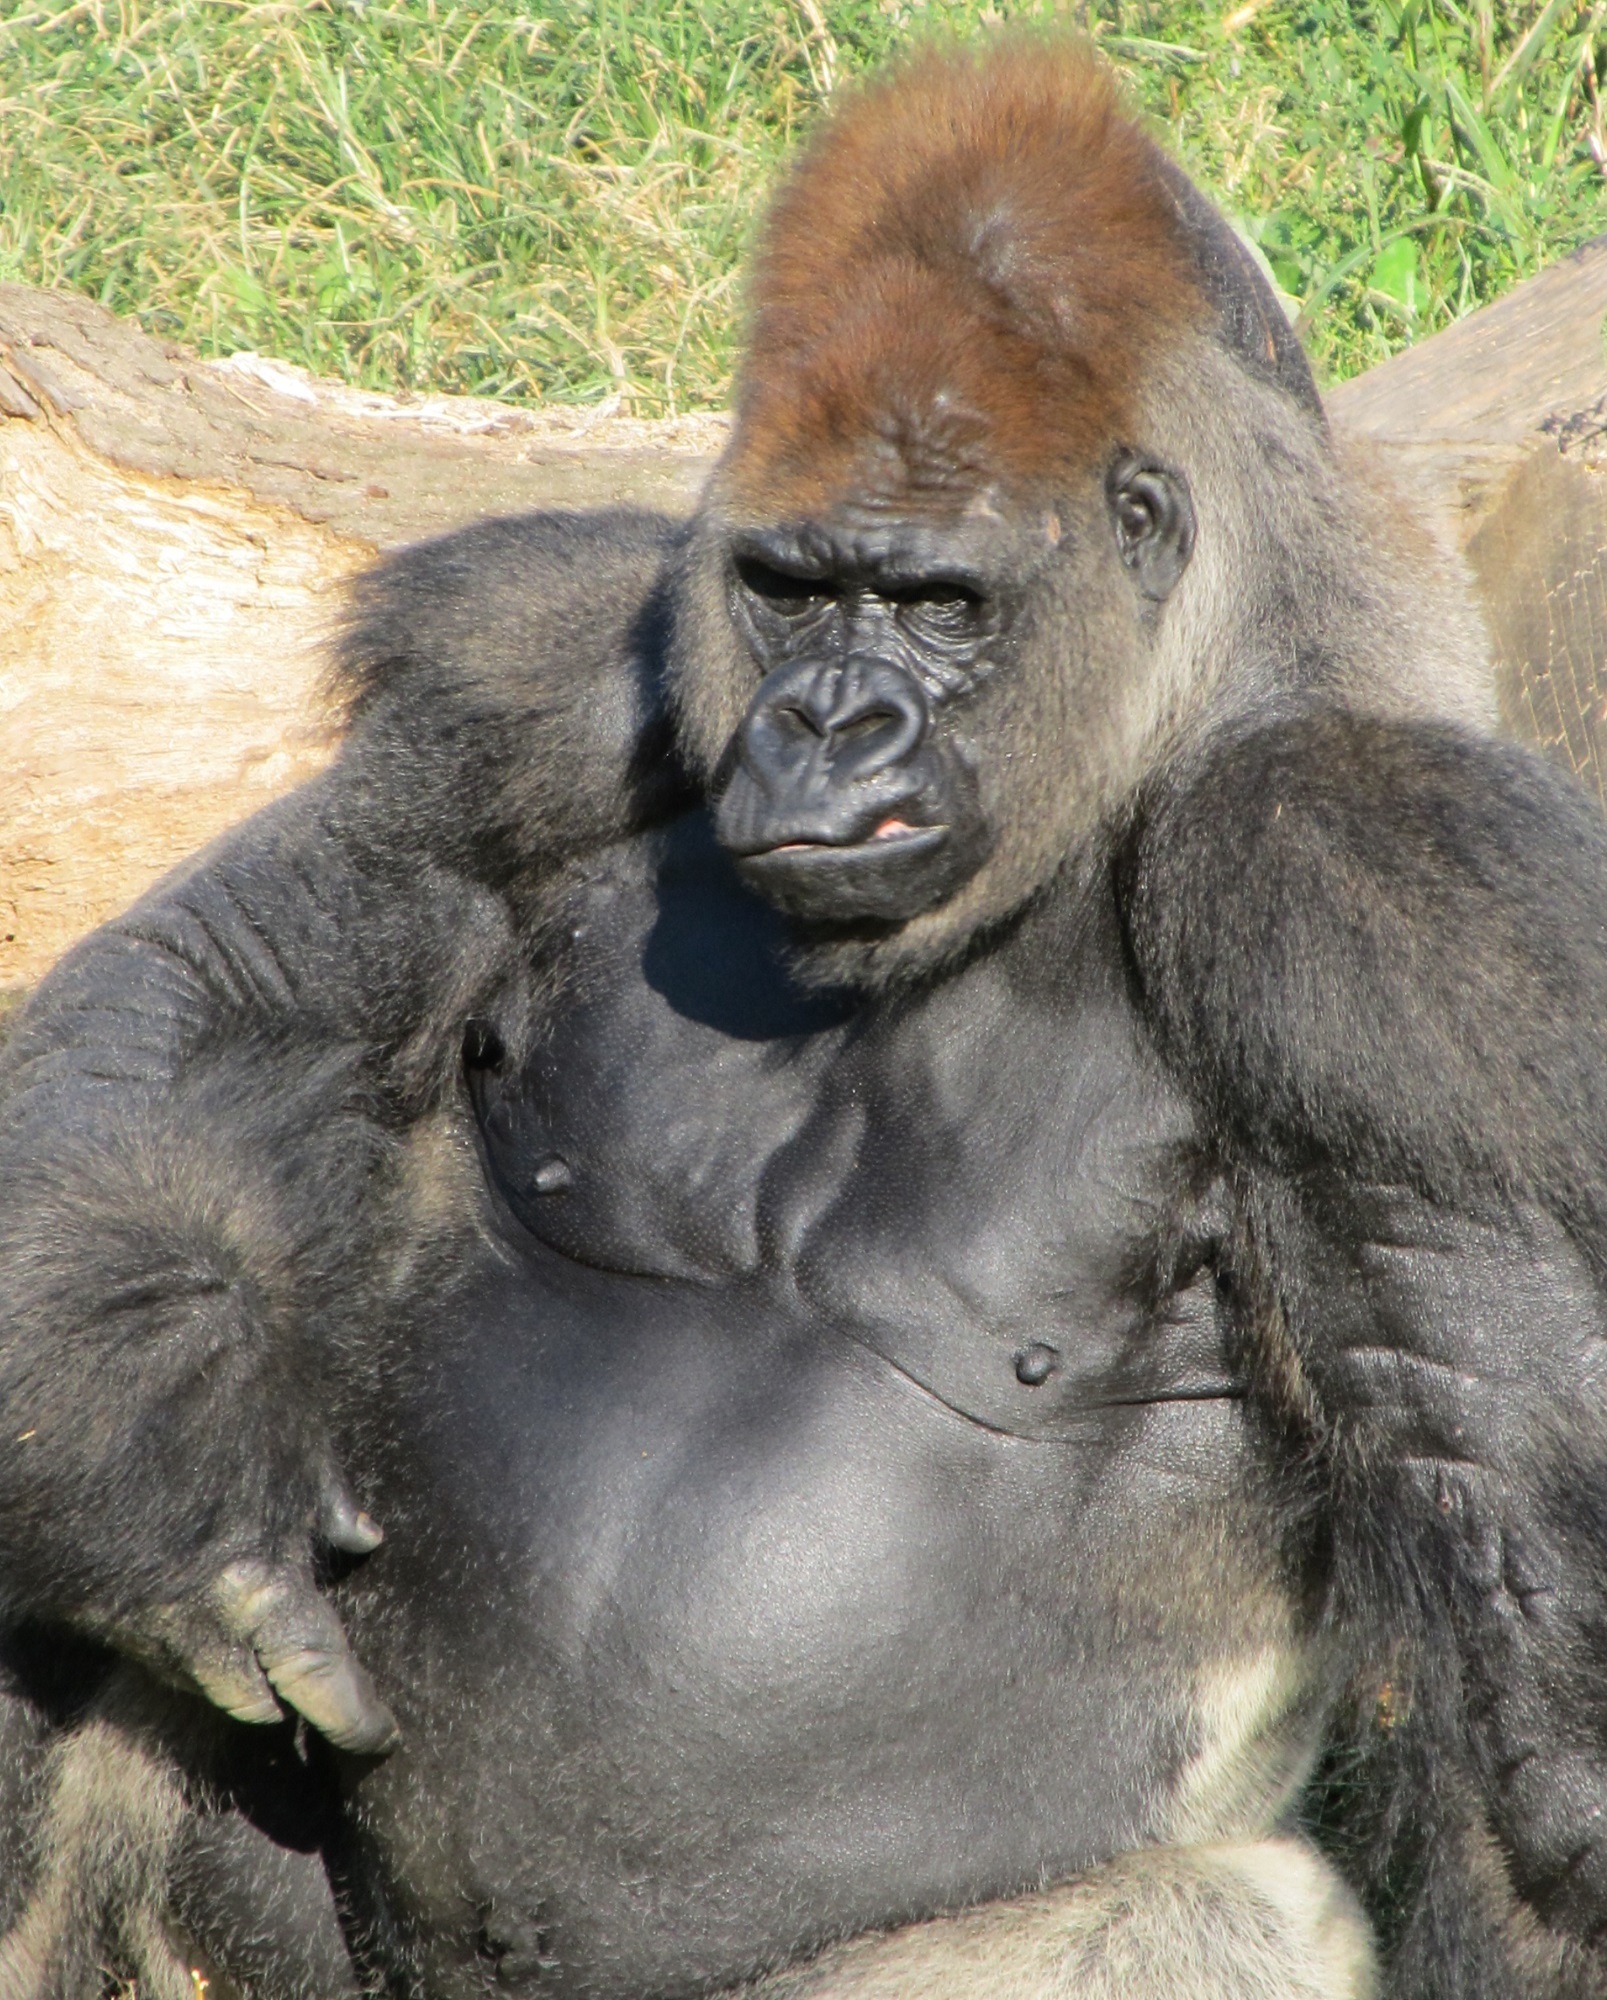
nature, animal, looking, wildlife, zoo, portrait, sitting, mammal, fauna, primate, gorilla, chimpanzee, enclosure, face, ape, head, vertebrate, strong, powerful, western gorilla, great ape, common chimpanzee